1974 Romanian presidential election

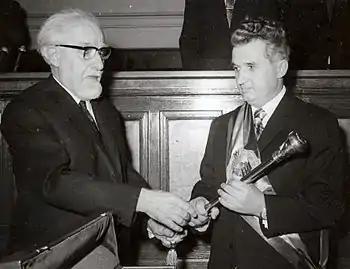
Ceaușescu receiving the presidential sceptre from the Chairman of the Great National Assembly, Ștefan Voitec

A presidential election was held in the Socialist Republic of Romania on 28 March 1974. It was the first election held after the post of President of the Republic was created by an amendment to the Constitution earlier in the year.